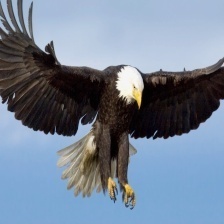
Species: BALD EAGLE
Scientific name: HALIAEETUS LEUCOCEPHALUS